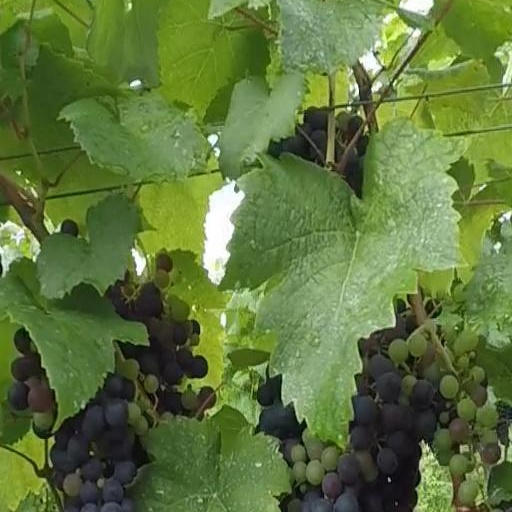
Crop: grape